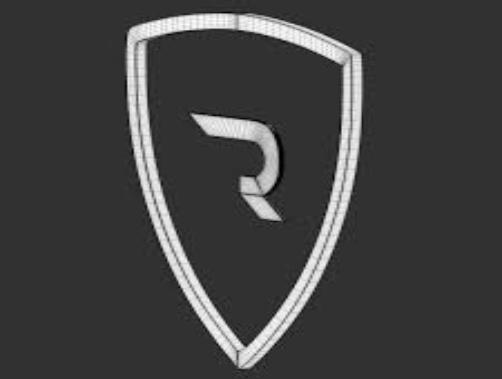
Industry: Transportation